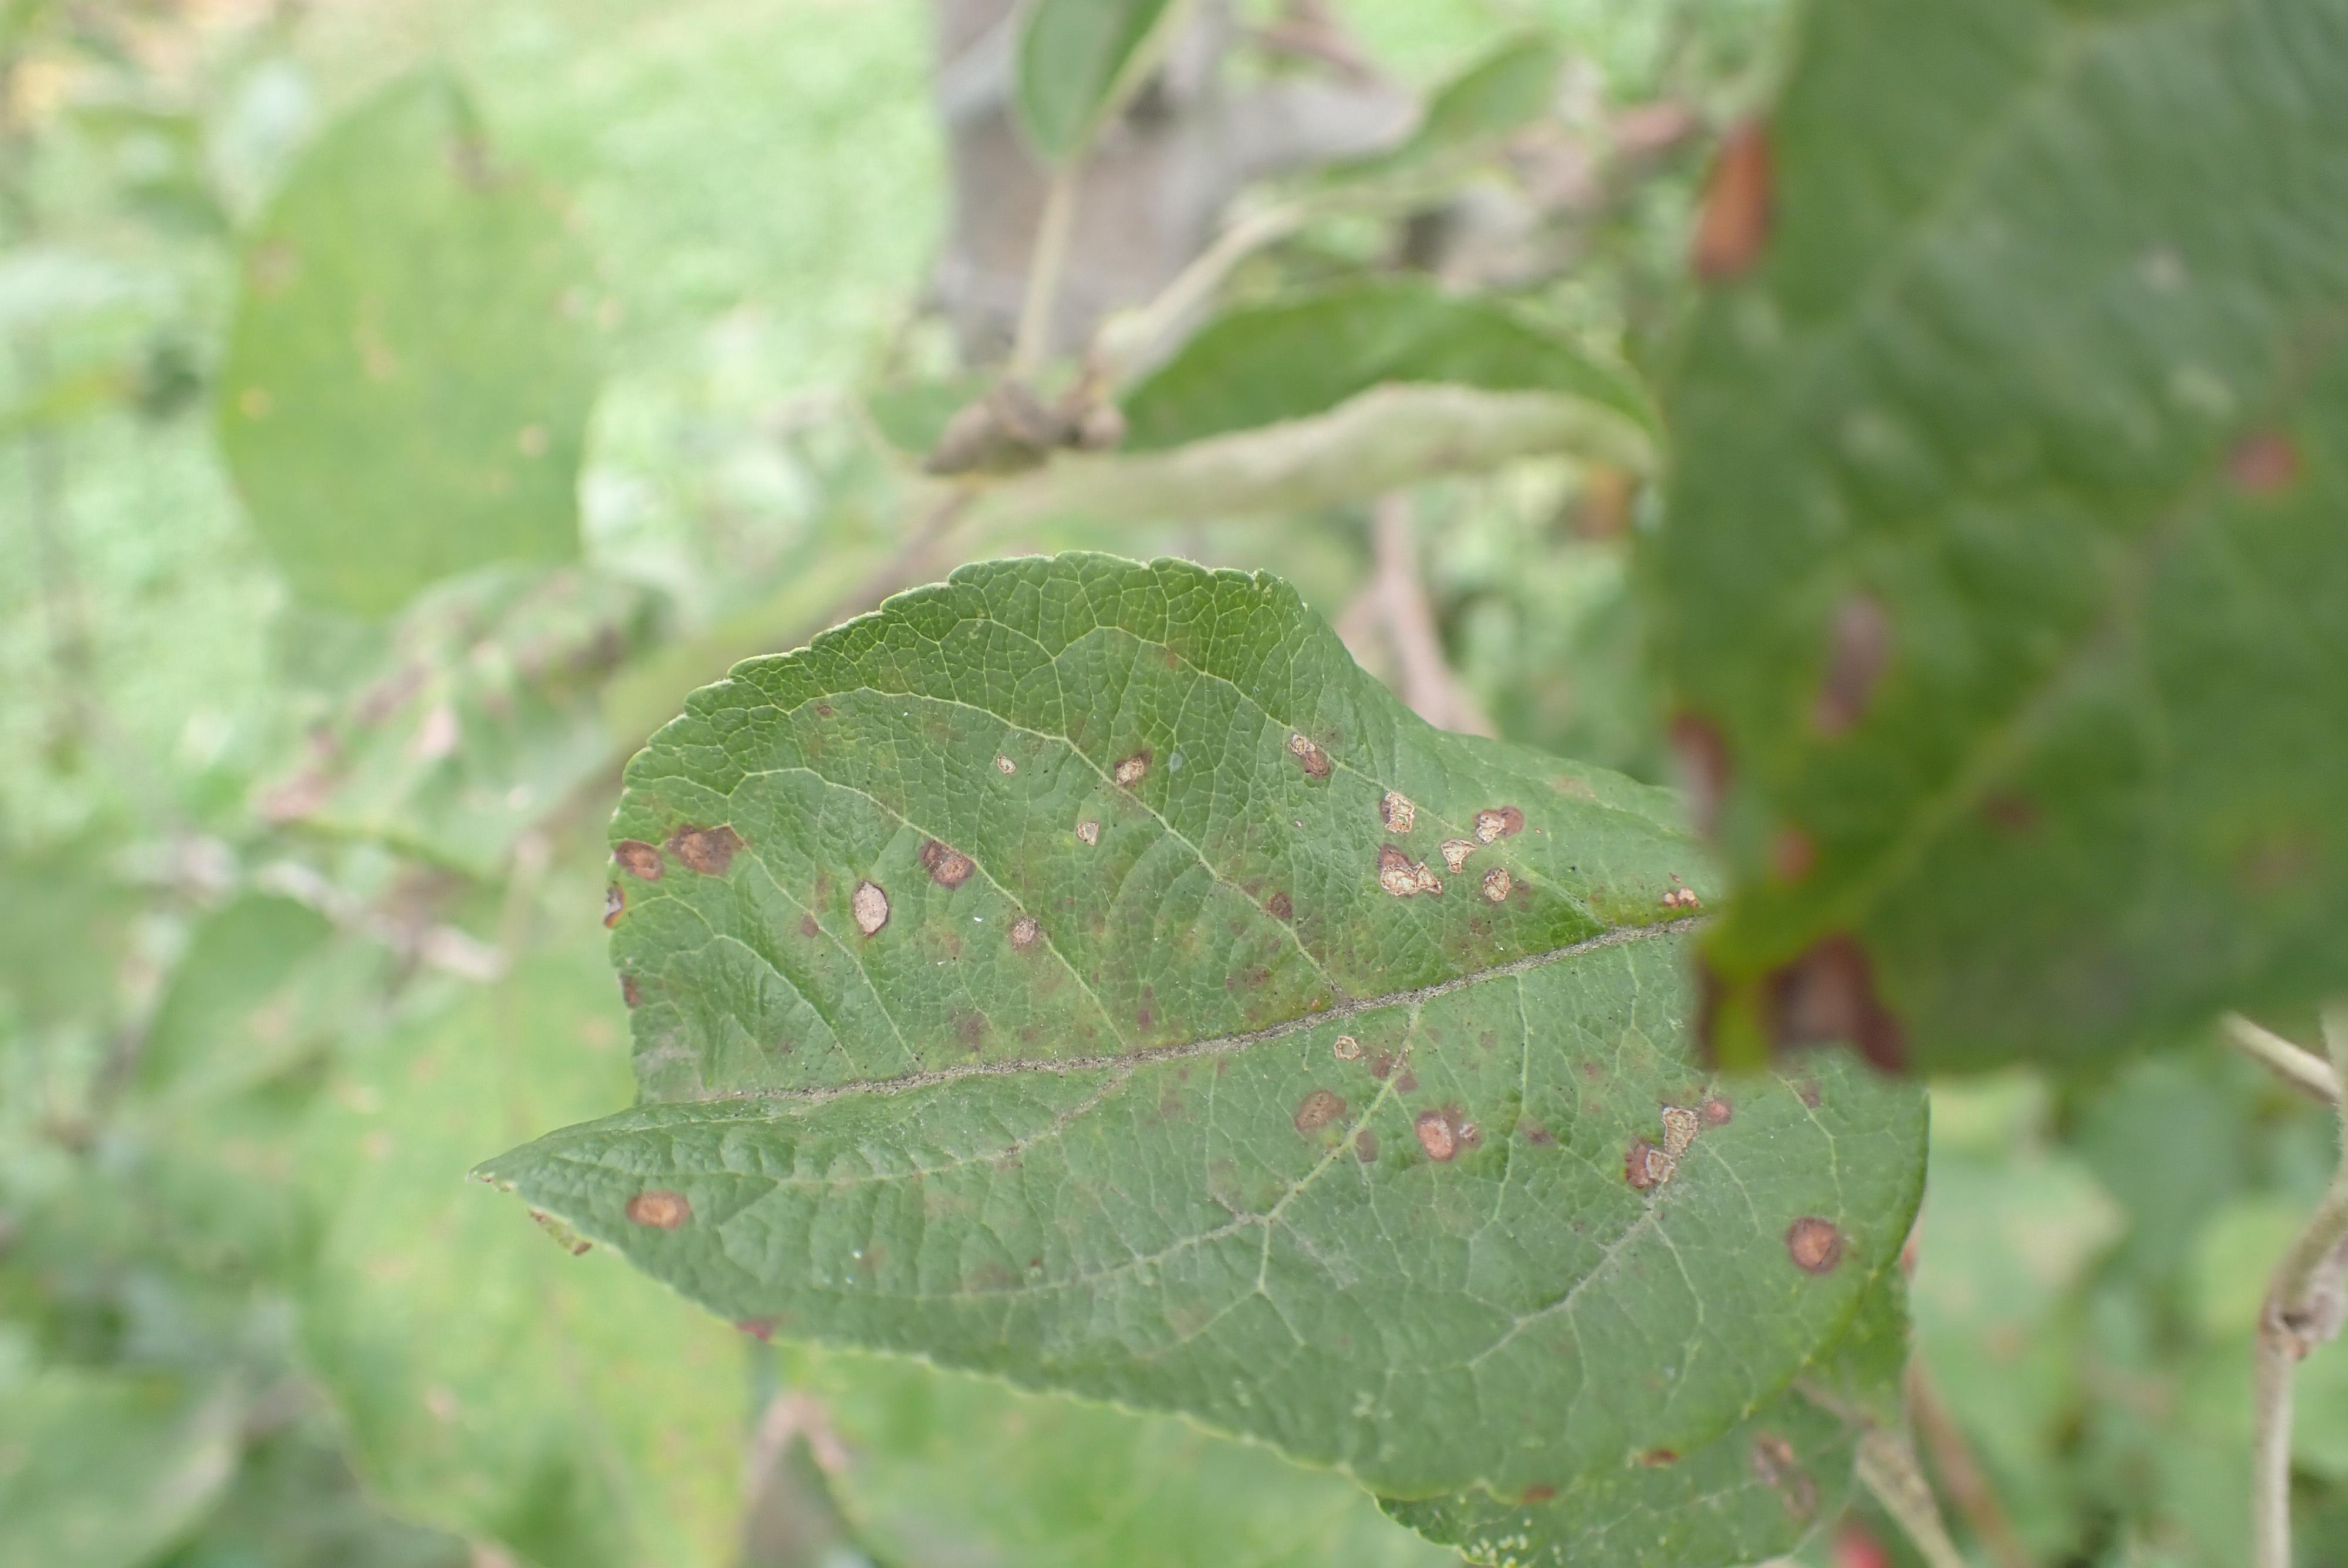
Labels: complex